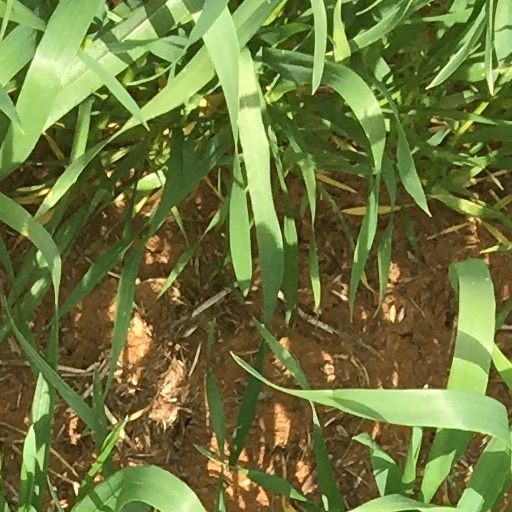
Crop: wheat